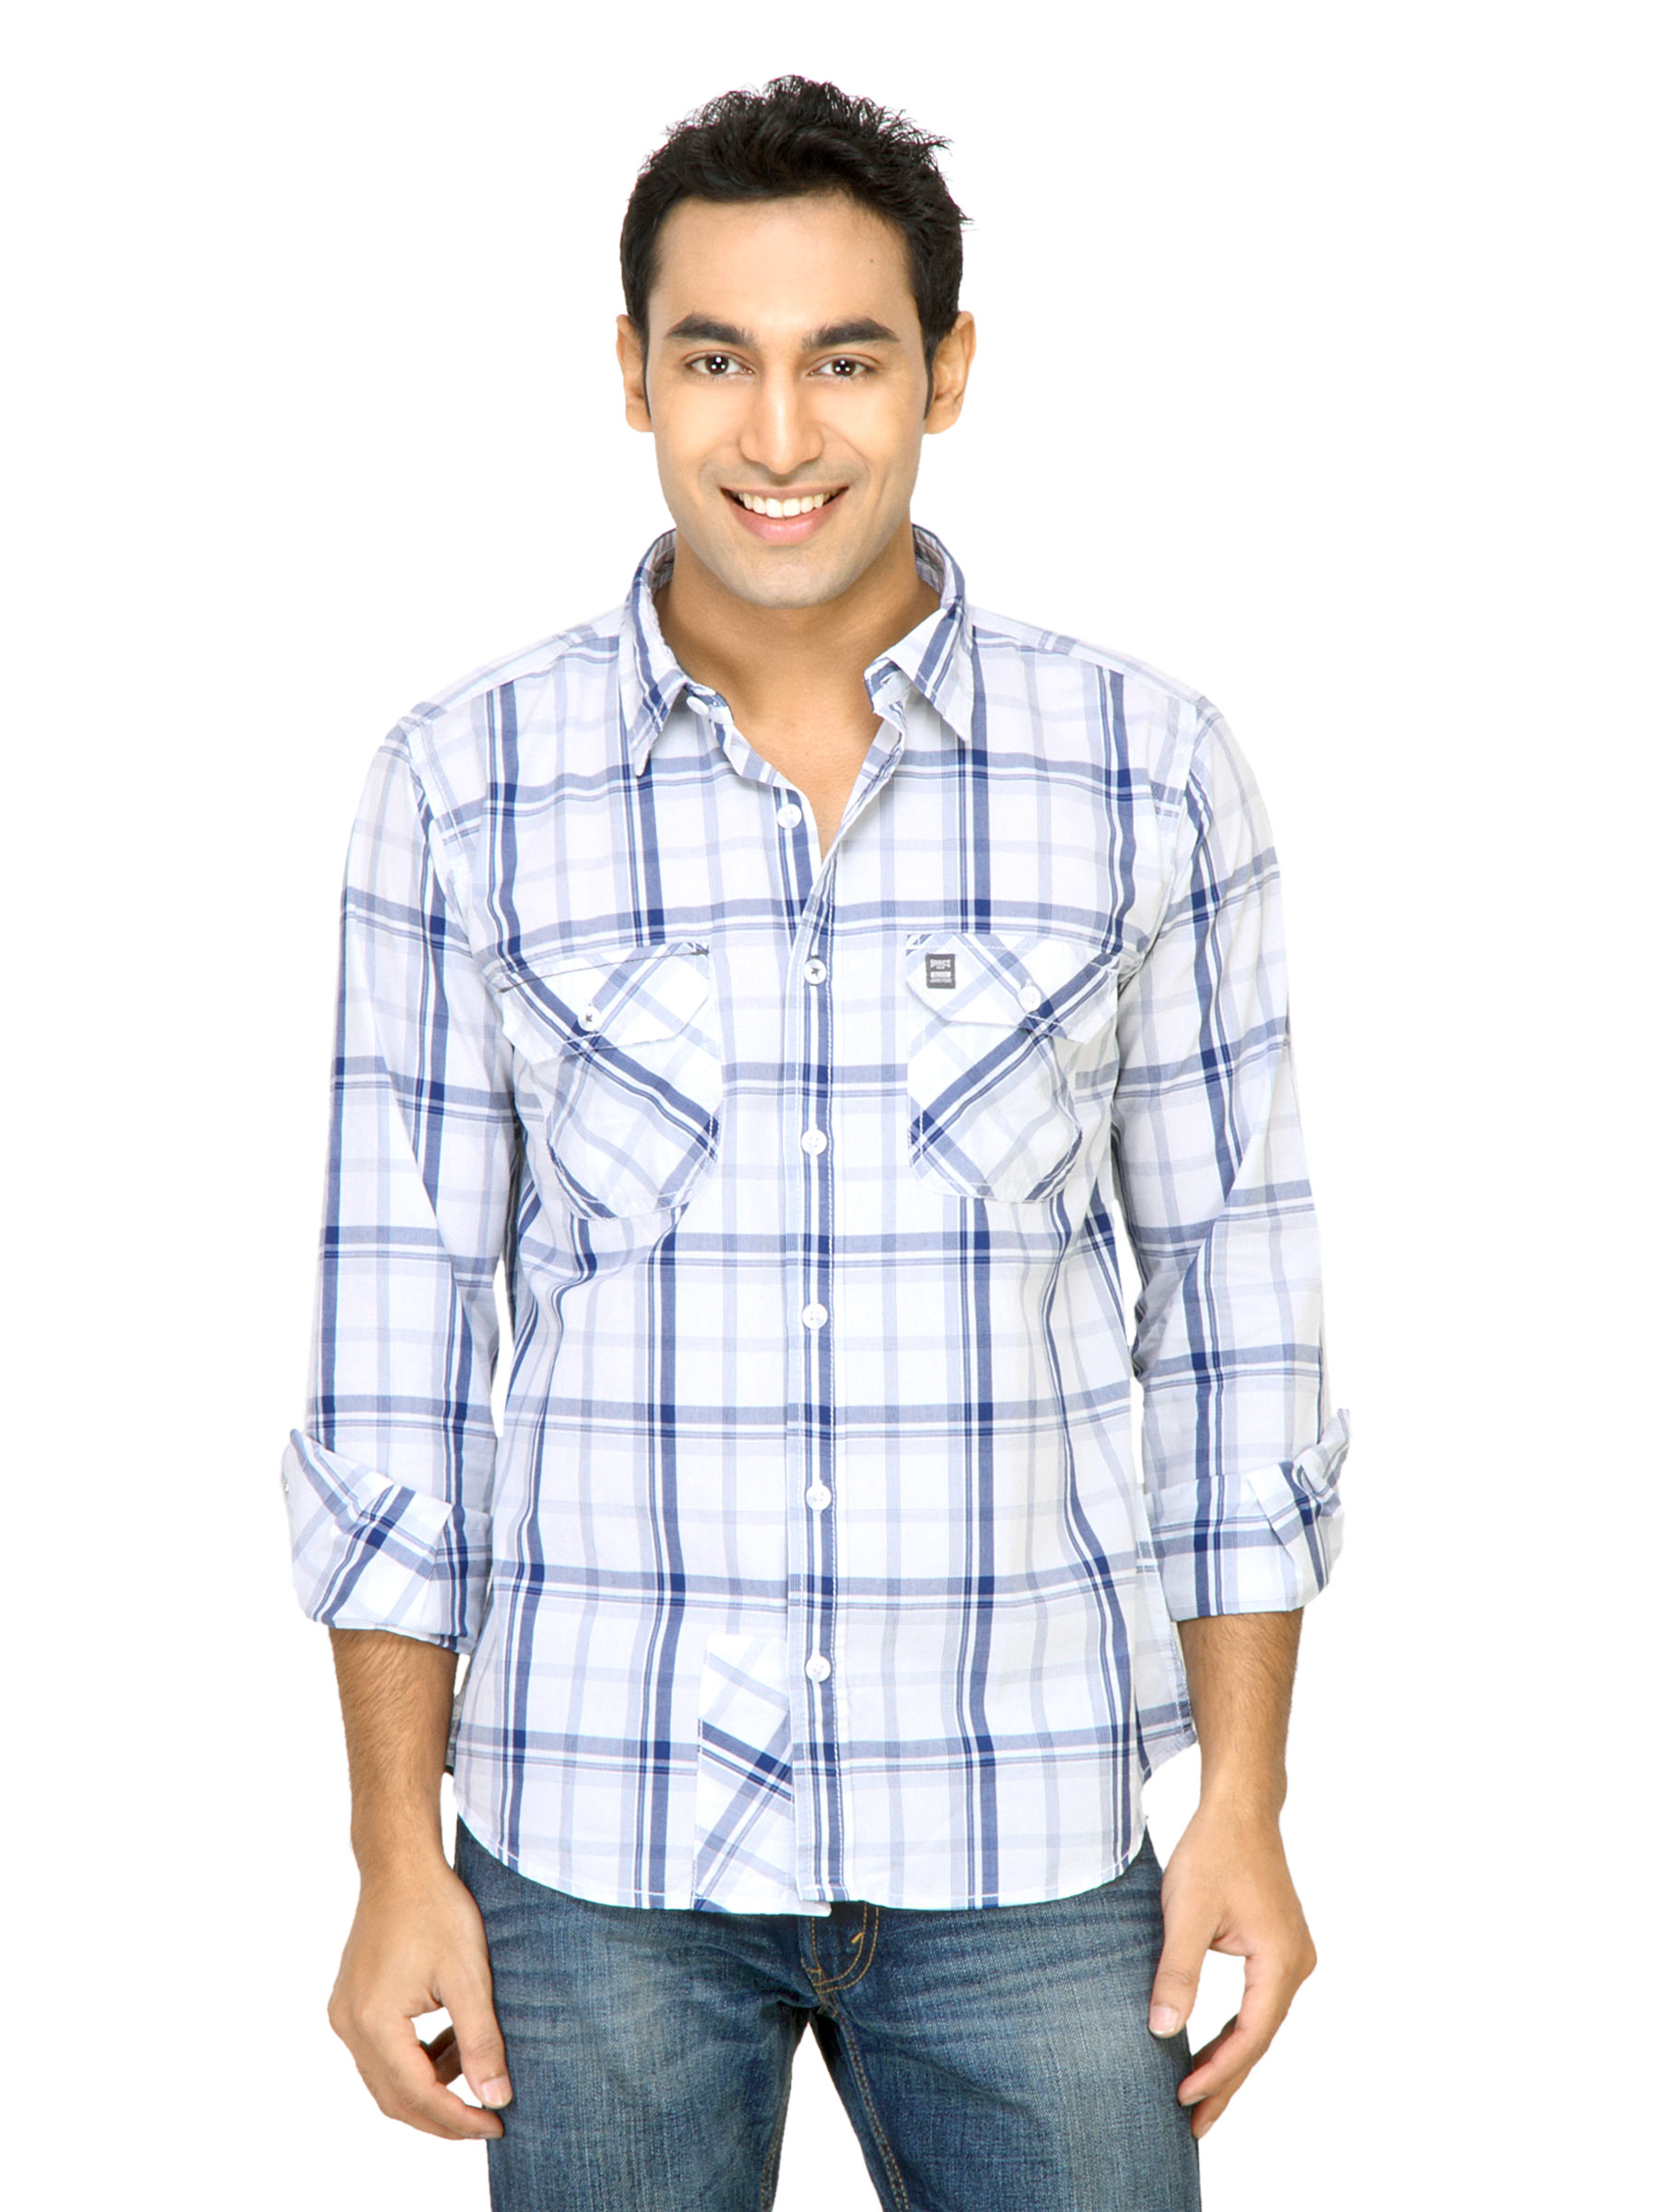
Basics Men White Slim Fit Checked Shirt
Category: Apparel / Topwear / Shirts
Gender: Men
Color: White
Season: Fall 2011
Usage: Casual